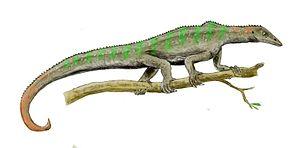
Megalancosaurus est un genre éteint de reptiles de la période du Trias supérieur découvert en Lombardie. C'est l'un des Drepanosauridae les plus connus.